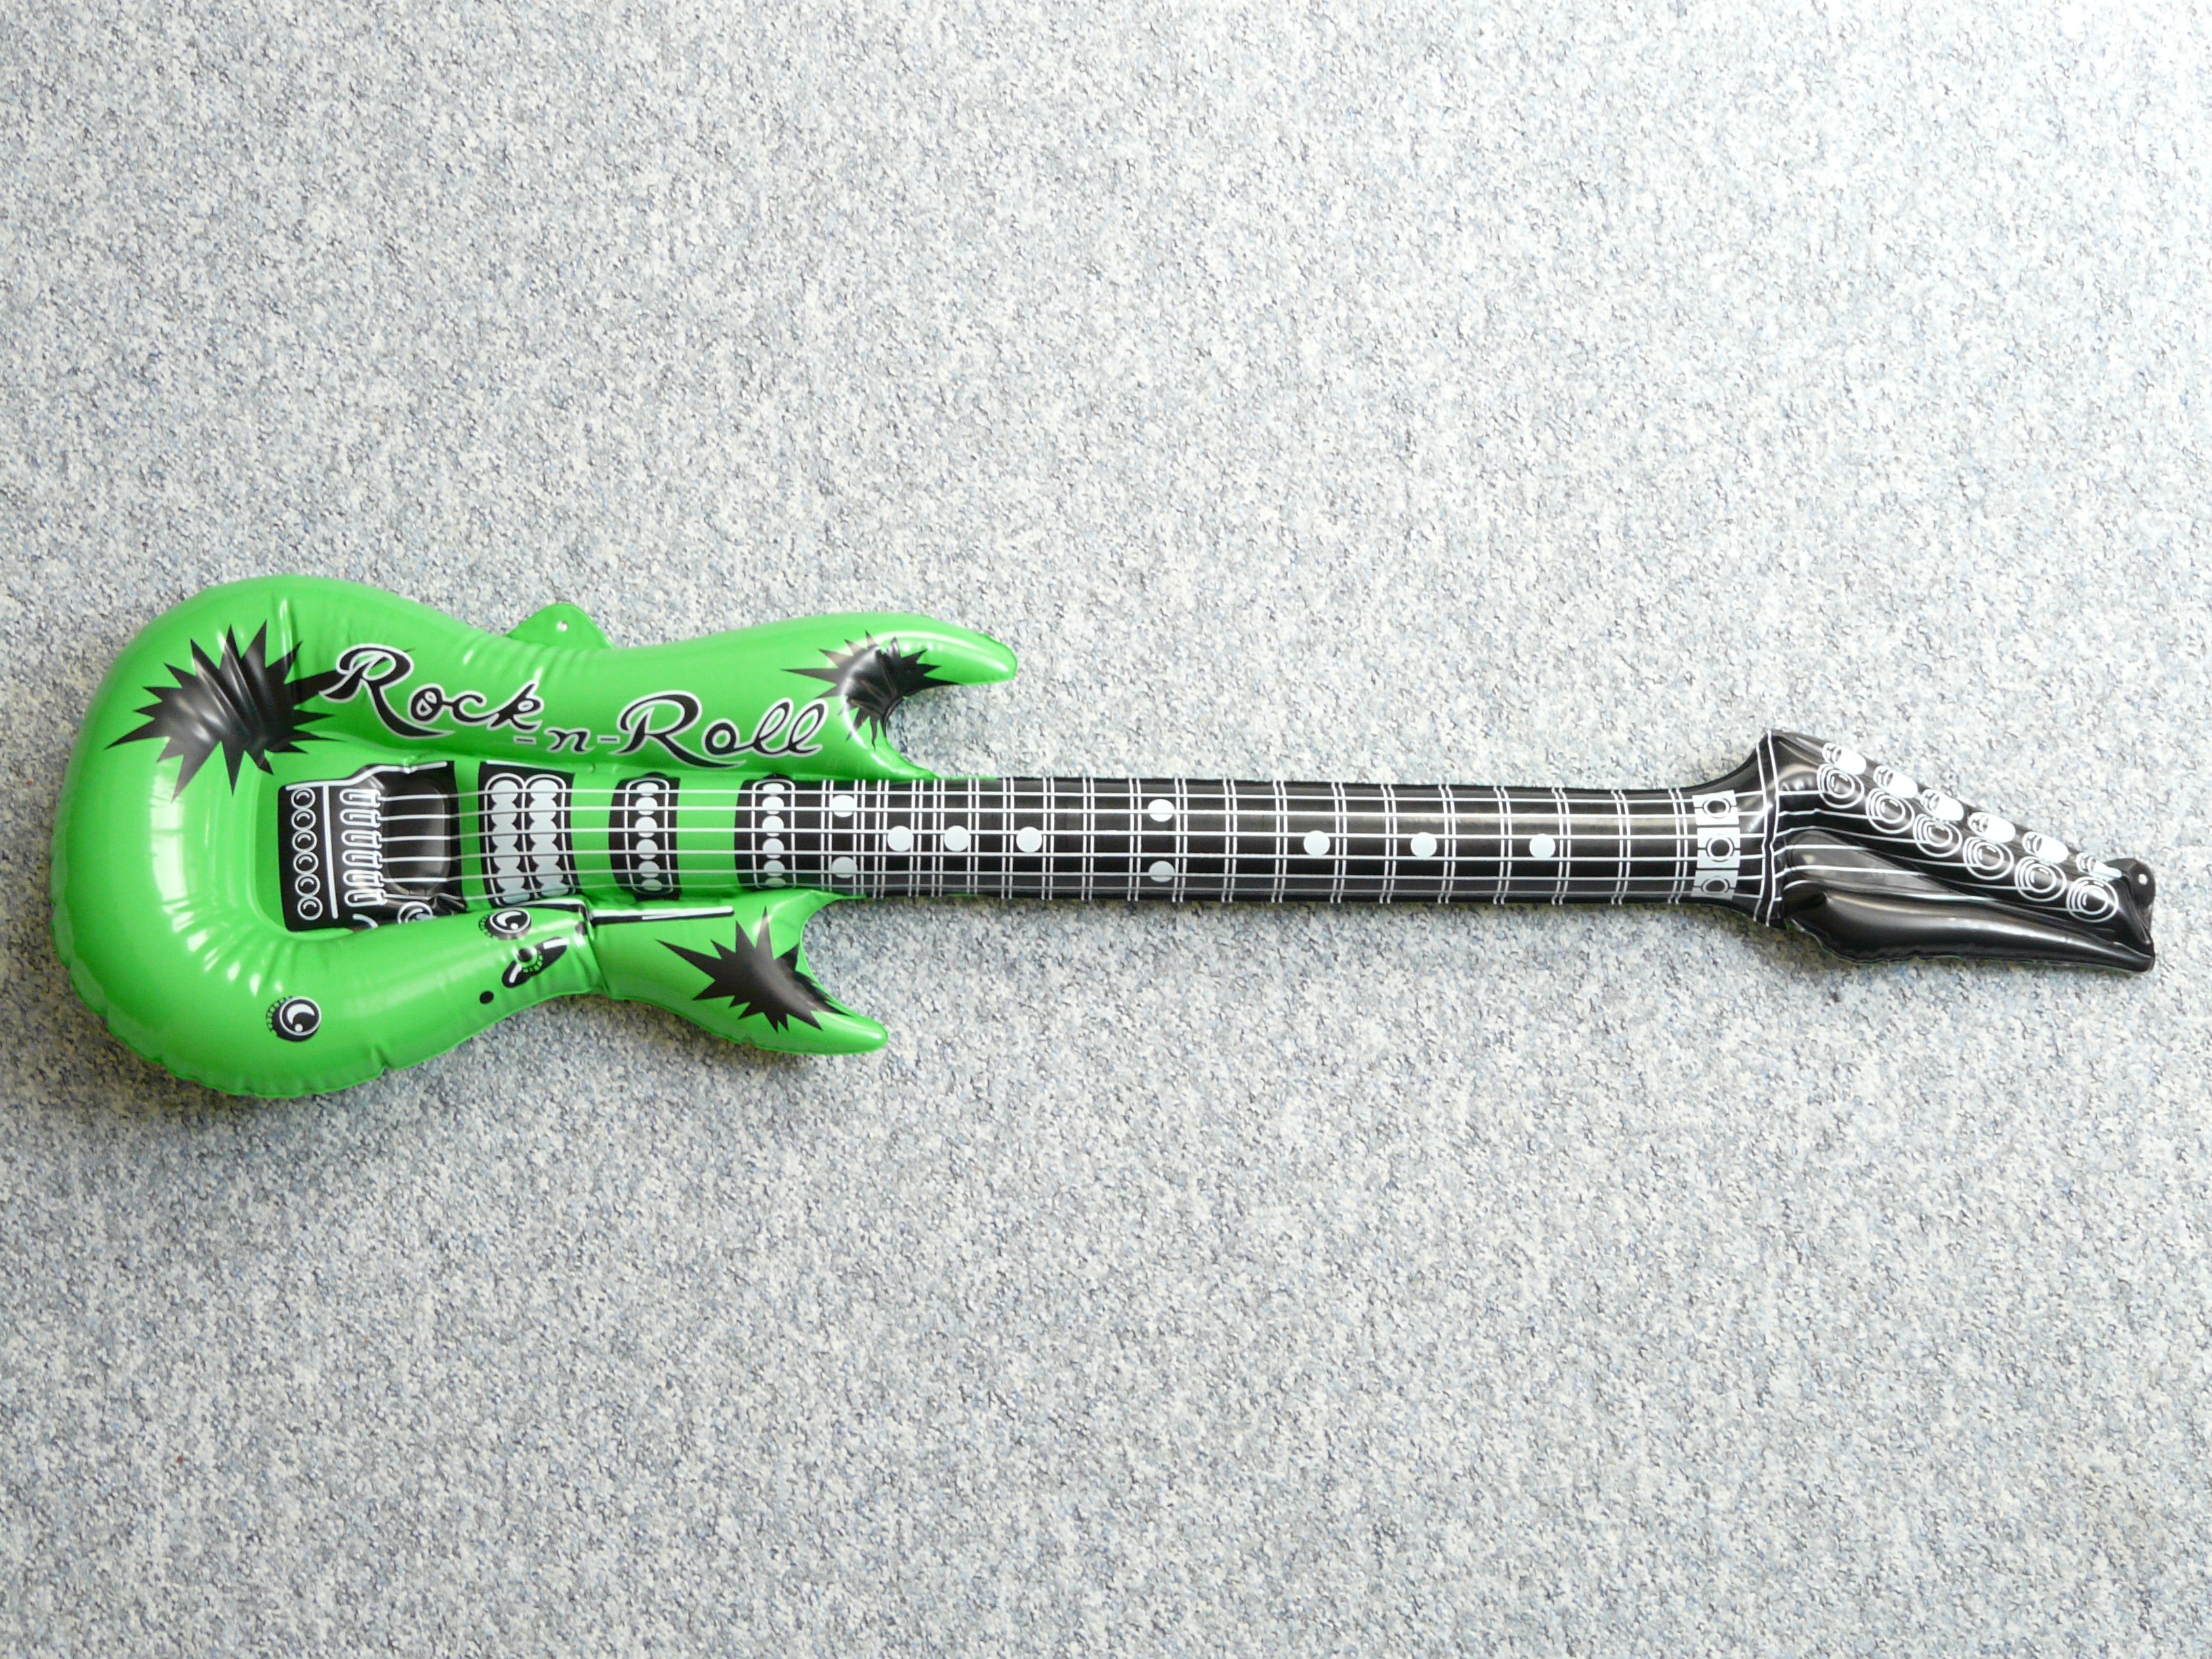
air, guitar, acoustic guitar, green, electric guitar, musical instrument, font, toys, bass guitar, water feature, inflatable, children toys, bloat, string instrument, plucked string instruments